Spindle whorl

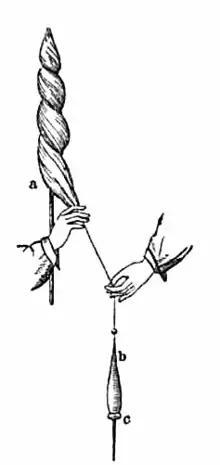
Spinning with a whorl (c) on a spindle (b) and distaff (a) (above)

A spindle whorl is a weighted object fitted to a spindle to help maintain the spindle's speed of rotation while spinning yarn.